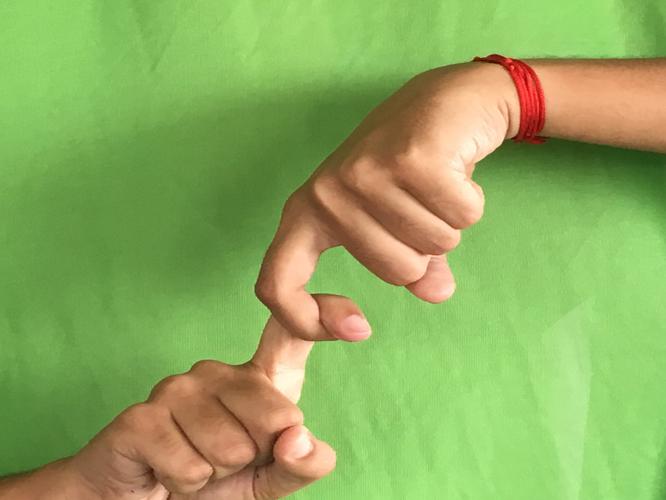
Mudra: Pasha
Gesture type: double_hand